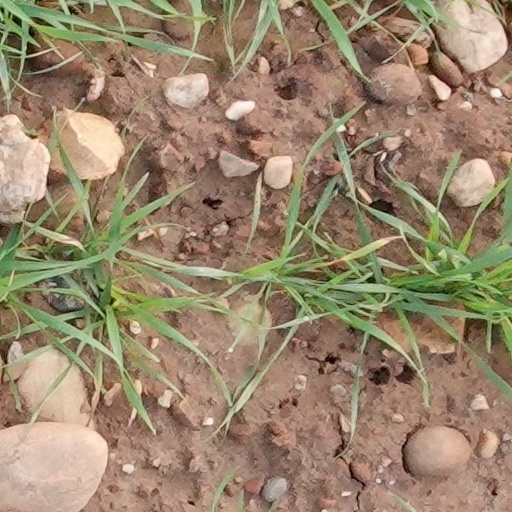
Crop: wheat